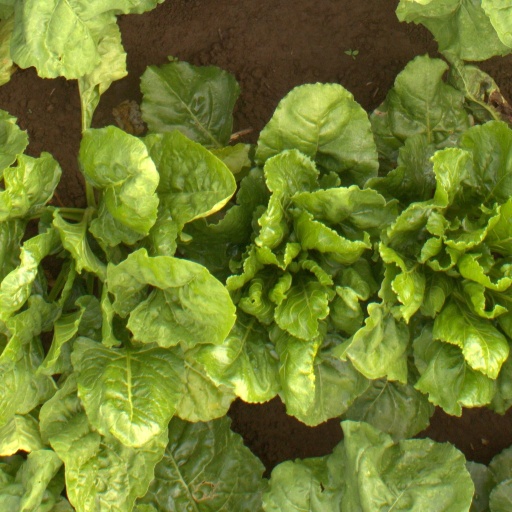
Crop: sugar beet